113th Air Support Operations Squadron

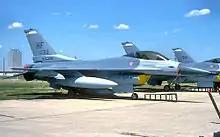
Newly received Block 25 F-16 Fighting Falcons in April 1991. Note the changeover of tail codes from HF to TH, with both applied to different F-16s parked on the tarmac.

In mid-1996, the Air Force, in response to budget cuts, and changing world situations, began experimenting with Air Expeditionary organizations. The Air Expeditionary Force (AEF) concept was developed that would mix Active-Duty, Reserve and Air National Guard elements into a combined force. Instead of entire permanent units deploying as "Provisional" as in the 1991 Gulf War, Expeditionary units are composed of "aviation packages" from several wings, including active-duty Air Force, the Air Force Reserve Command and the Air National Guard, would be married together to carry out the assigned deployment rotation.